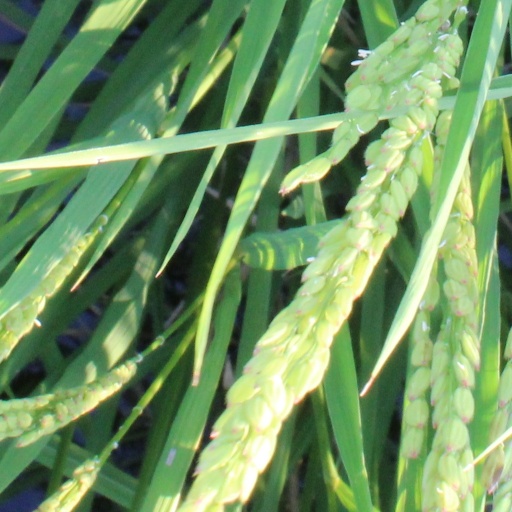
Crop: rice